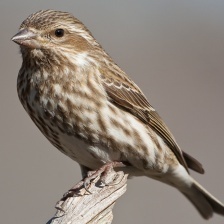
Species: PURPLE FINCH
Scientific name: HAEMORHOUS PURPUREUS
ImageNet parent category: house_finch